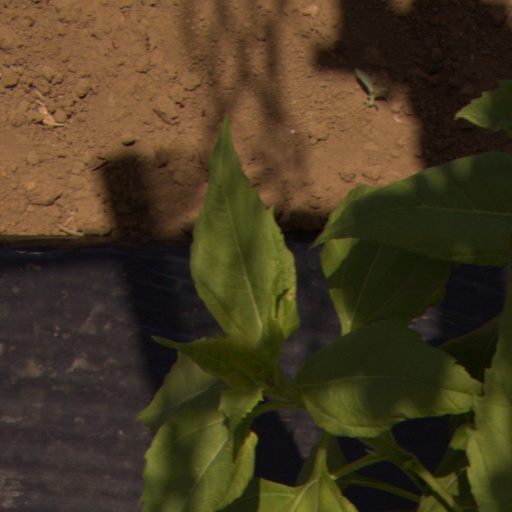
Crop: Jerusalem artichoke